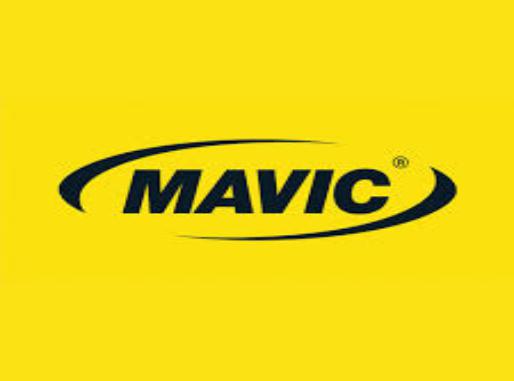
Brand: Mavic
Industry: Electronic